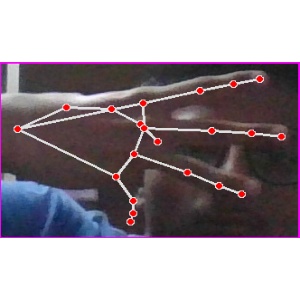
अक्षर: भ